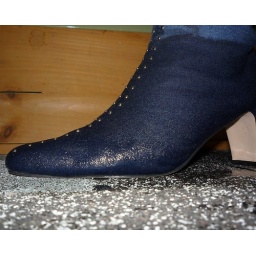
Wetting my boots in walking in puddle and streaming water along sidewalk, they are very wet and squichy